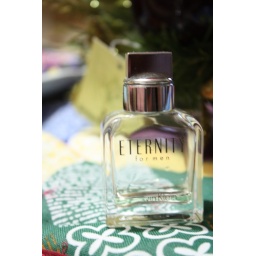
Test shot of a bottle of Eternity perfume on top of our center table in the living room.